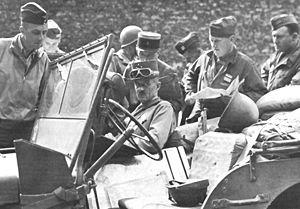
Général Philippe Leclerc de Hautecloque
Philippe Leclerc de Hauteclocque, né Philippe François Marie de Hauteclocque le 22 novembre 1902 au château de Belloy, dans la commune de Belloy-Saint-Léonard, est un militaire français. Il est mort le 28 novembre 1947, dans un accident d'avion près de Colomb-Béchar, lors d'une mission d'inspection militaire. Il est inhumé dans un tombeau de la Crypte des Invalides.
Cette page recense, par règne ou mandat politique, les personnalités élevées à la dignité de maréchal de France, grand office de la couronne de France, leur portrait et leurs armoiries.